British Rail Class 201

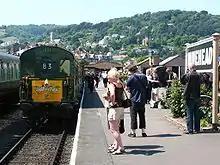
1001 at while working a railtour from

Most units were withdrawn and scrapped following electrification of the route in 1986. However, two complete units, Class 201 (6S) No. 1001 and Class 202 (6L) No. 1013, were preserved by Hastings Diesels Ltd., which is based at St Leonards-on-Sea. Vehicle no. 60000 has been named "Hastings" after the town which it previously worked to. This was mainline operational from the unit's revival in 1996 to 2006, but this motor coach was not prioritised when it needed fitting with Central Door Locking (CDL) & On-Train Monitoring Recorders (OTMR). 60000 also needed an overhaul to its bodywork and because of the costs involved, both financial and manpower, this work has not been carried out yet, which means it is currently in storage at St Leonards Depot. The two mainline certified motor coaches that are currently in use on the Hastings Diesel and are fitted with CDL and OTMR are 60119 (certified in 2023) and 60118 "Tunbridge Wells" (certified in 1996). The unit operates several mainline railtours a year, starting from Hastings and going to various destinations; mainly across the South of England, but sometimes further afield.